Ellsworth–Jones Building

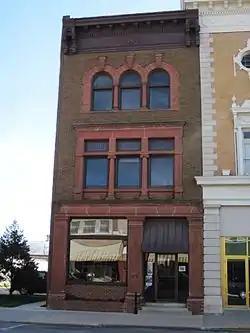

The Ellsworth–Jones Building is a historic building located in Iowa Falls, Iowa, United States. Eugene S. Ellsworth was a land broker, town developer, and philanthropist. This building was the headquarters of his firm Ellsworth and Jones, who sold land throughout Iowa and other states in the Midwest. While Iowa Falls was their headquarters, they also had offices in Chicago, Boston, and Crookston, Minnesota. The three-story, brick Neoclassical building was completed in 1902. It features Ionic and Doric columns, egg-and-dart motif on the lower level columns, round arches, acanthus leaf keystones, foliated decorative elements, a dentils on the cornice.